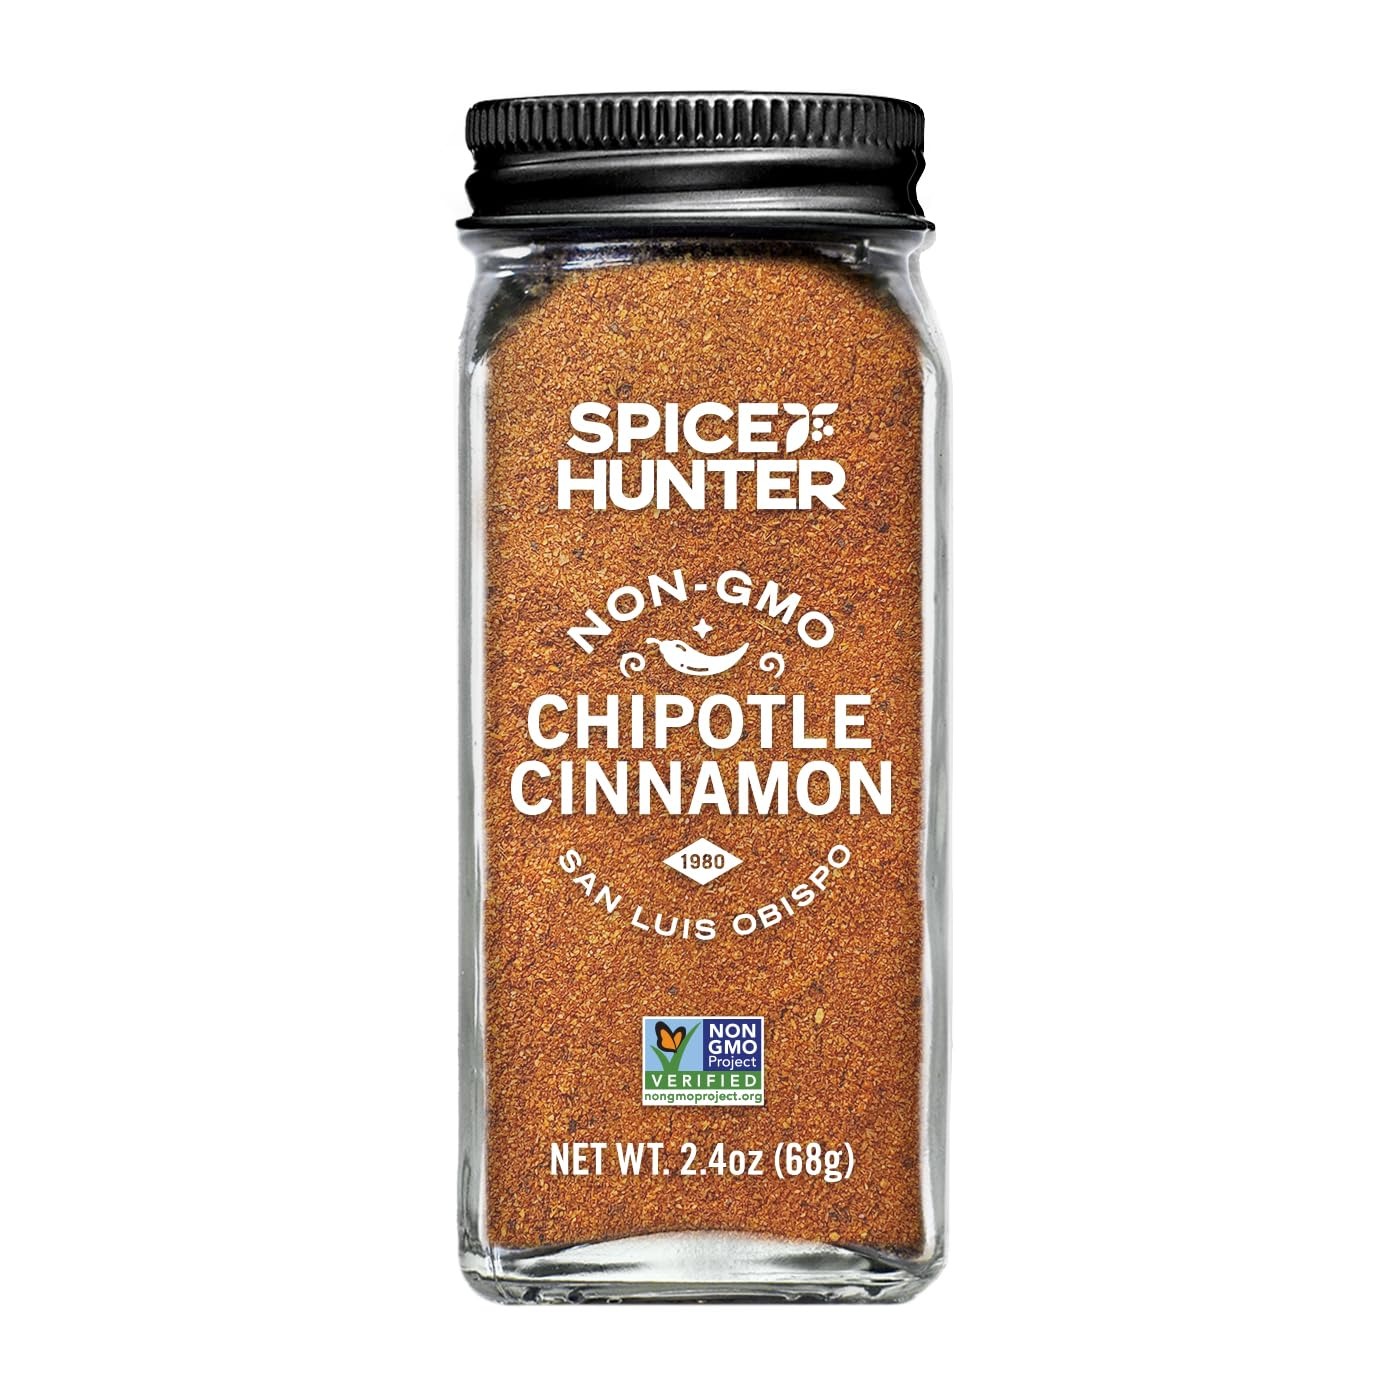
Item Name: The Spice Hunter Global Fusion Rub, Chipotle Cinnamon, 2.4 Ounce
Bullet Point 1: Chipotle Cinnamon Rub | Natural | Kosher Certified
Bullet Point 2: Chipotle Cinnamon Global Fusion Rub is a unique fusion of spicy chipotle and sweet cinnamon
Bullet Point 3: This mouth-watering rub adds Mexican flare to chicken, beef, or pork
Bullet Point 4: 3 peppers out of 5 for spiciness
Bullet Point 5: A world of flavor awaits. Let the culinary adventure begin.
Value: 2.4
Unit: Ounce

Price: 4.635